Manfest-Varchasva

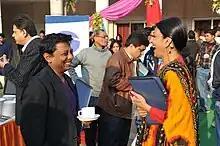
Mallika Sarabhai: Srujan, Manfest 2011

Leaders Express includes various talks, conclaves, luncheons, webinars, seminars and panel discussions. In the past, these events have been visited by Jajaira, Dilip Chhabria, Rahul Bose, Mallika Sarabhai, Mahesh Bhatt and S.Ramadorai.